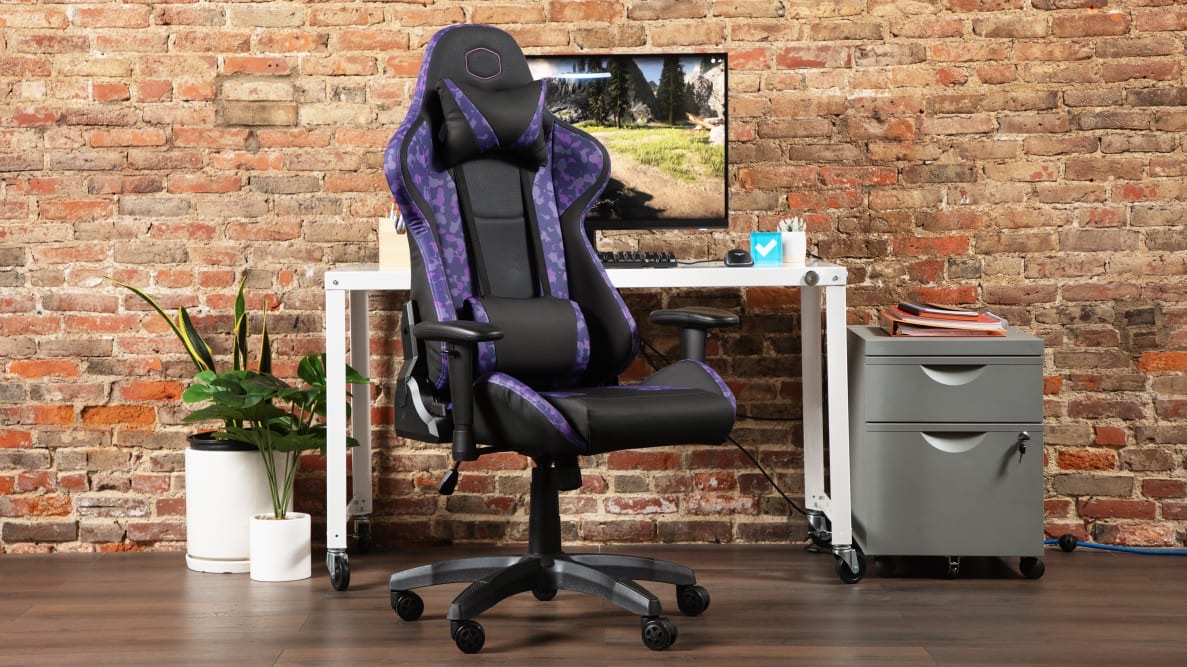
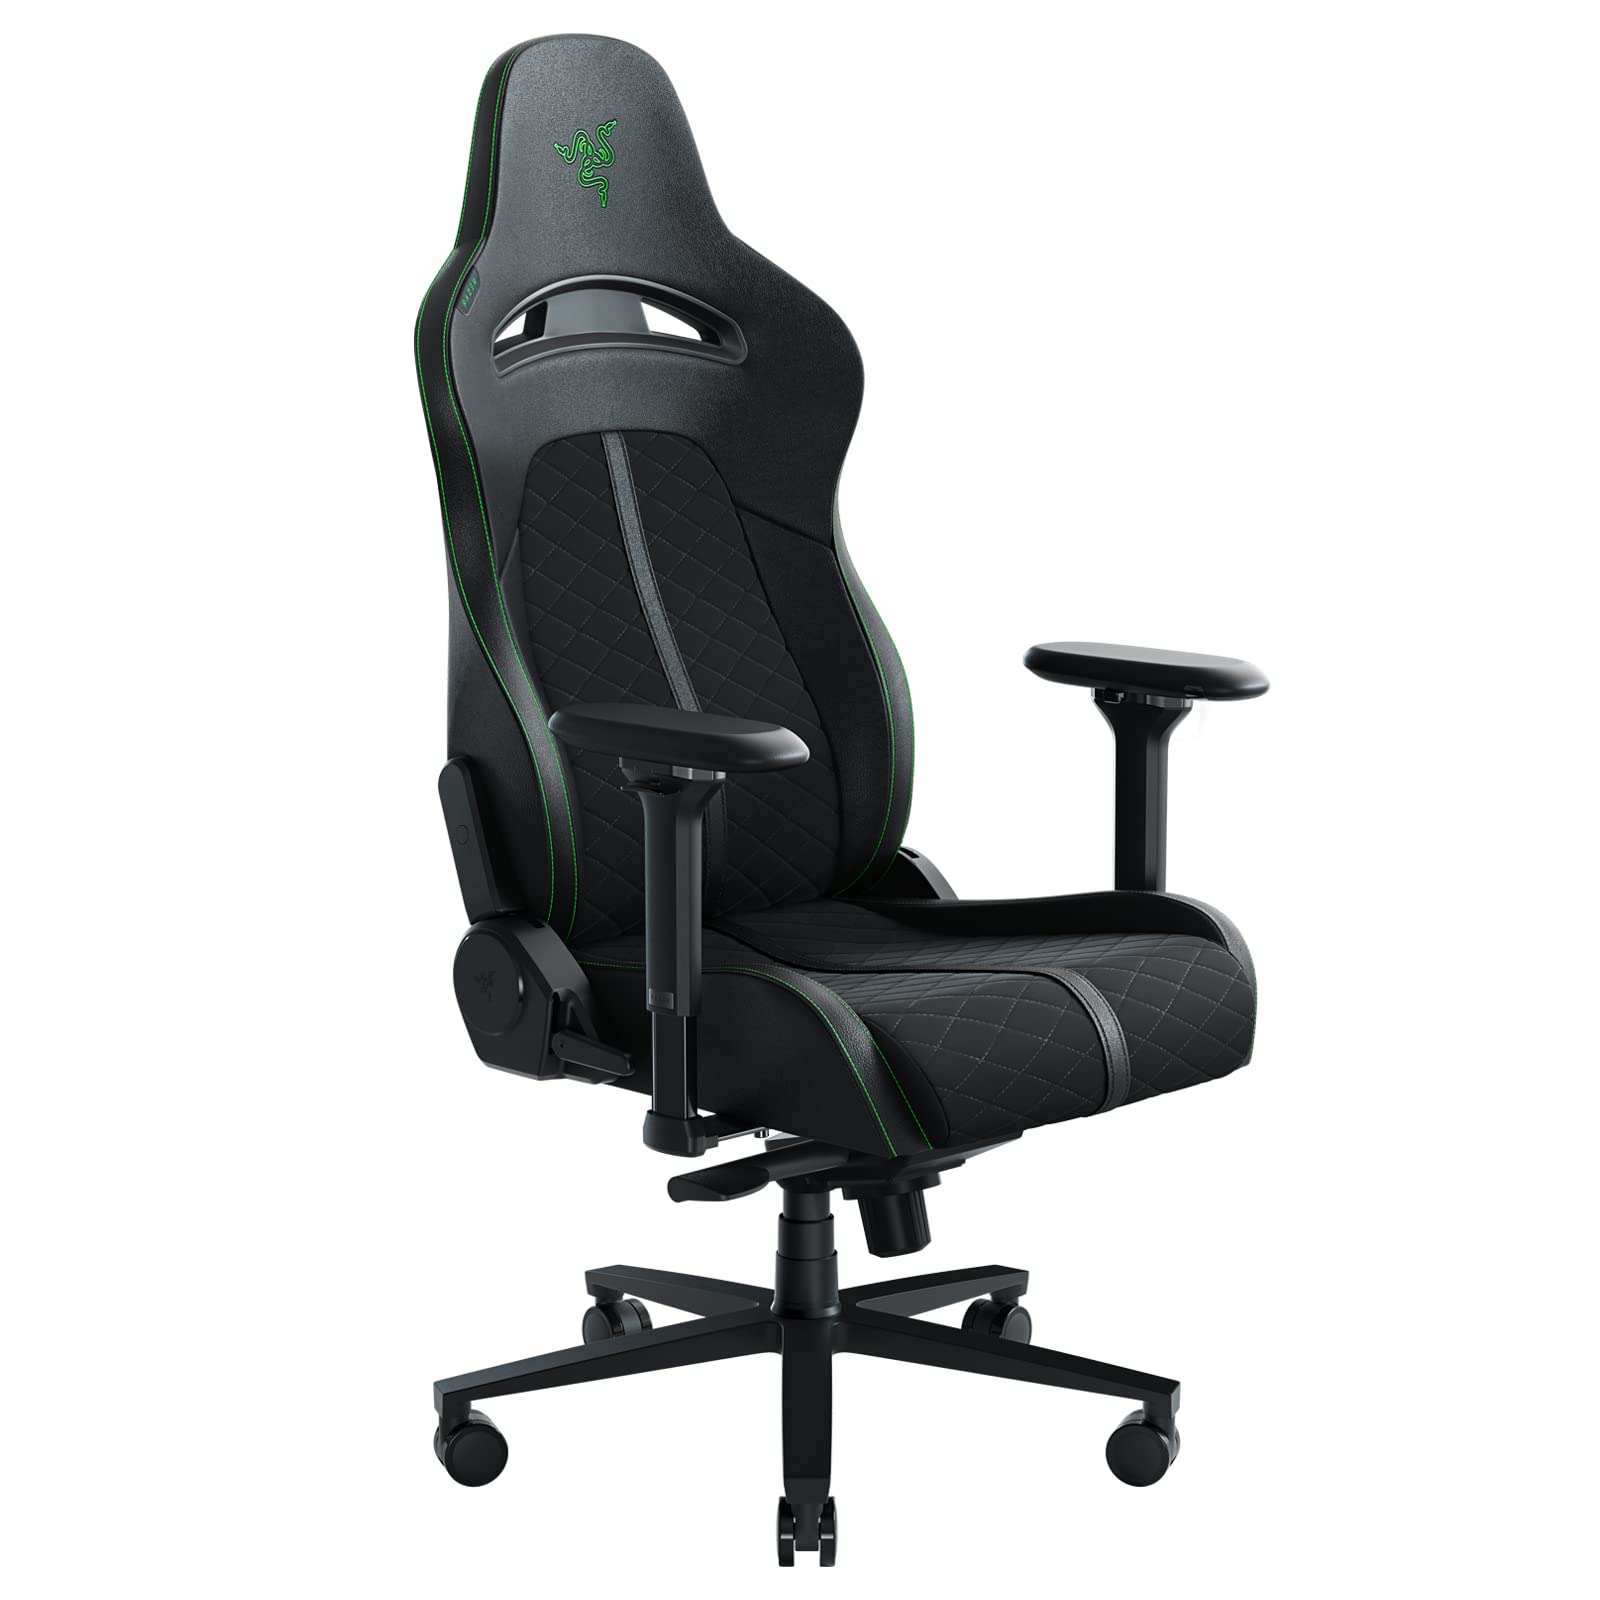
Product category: items_chair
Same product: no